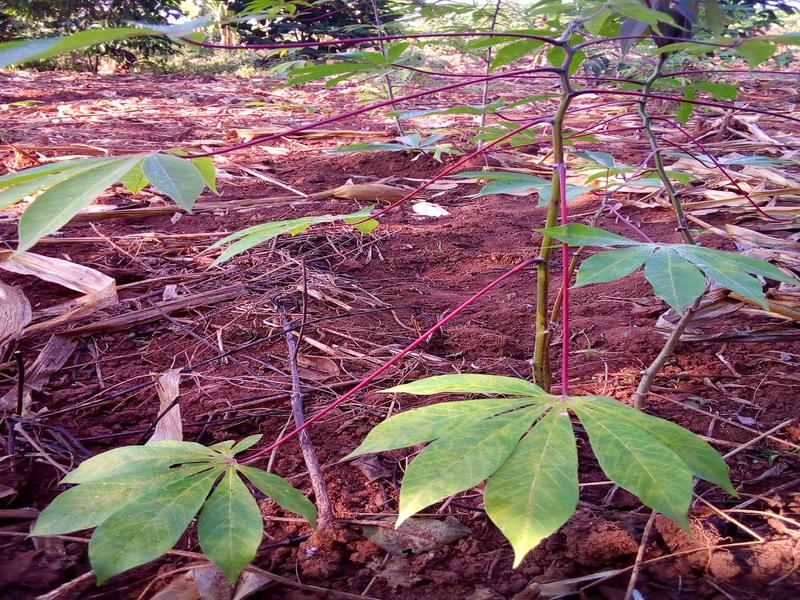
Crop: cassava
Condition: brown_streak_disease